Exit the Gungeon

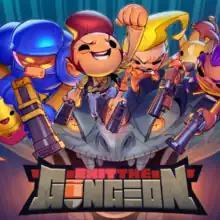

Exit the Gungeon is a 2019 bullet hell platform game co-developed by Dodge Roll and Singlecore Games and published by Devolver Digital. It was released for iOS through Apple Arcade on September 19, 2019, for macOS, Windows, and Nintendo Switch on March 17, 2020, and for PlayStation 4 and Xbox One on November 13, 2020. A sequel to "Enter the Gungeon", players take control of one of four playable characters as they attempt to escape the collapsing Gungeon. The game received mixed reviews on release.